Selma, Alabama

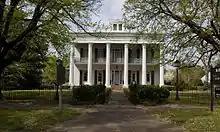
Sturdivant Hall, completed in 1856 and now a historic house museum.

On Sunday, March 21, 1965, approximately 3,200 marchers departed for Montgomery. Marching in the front row with King were Rev. Ralph Abernathy, Rabbi Abraham Joshua Heschel, Greek Orthodox Father Iakovos (later Archbishop Iakovos of America) and Roman Catholic nuns. They walked approximately 12 miles a day and slept in nearby fields. The federal government provided protection in the form of National Guard and military troops. Thousands joined the march along the way. By the time the marchers reached the capital four days later, on March 25, their strength had swelled to around 25,000 people. Their moral campaign had attracted thousands from across the country.